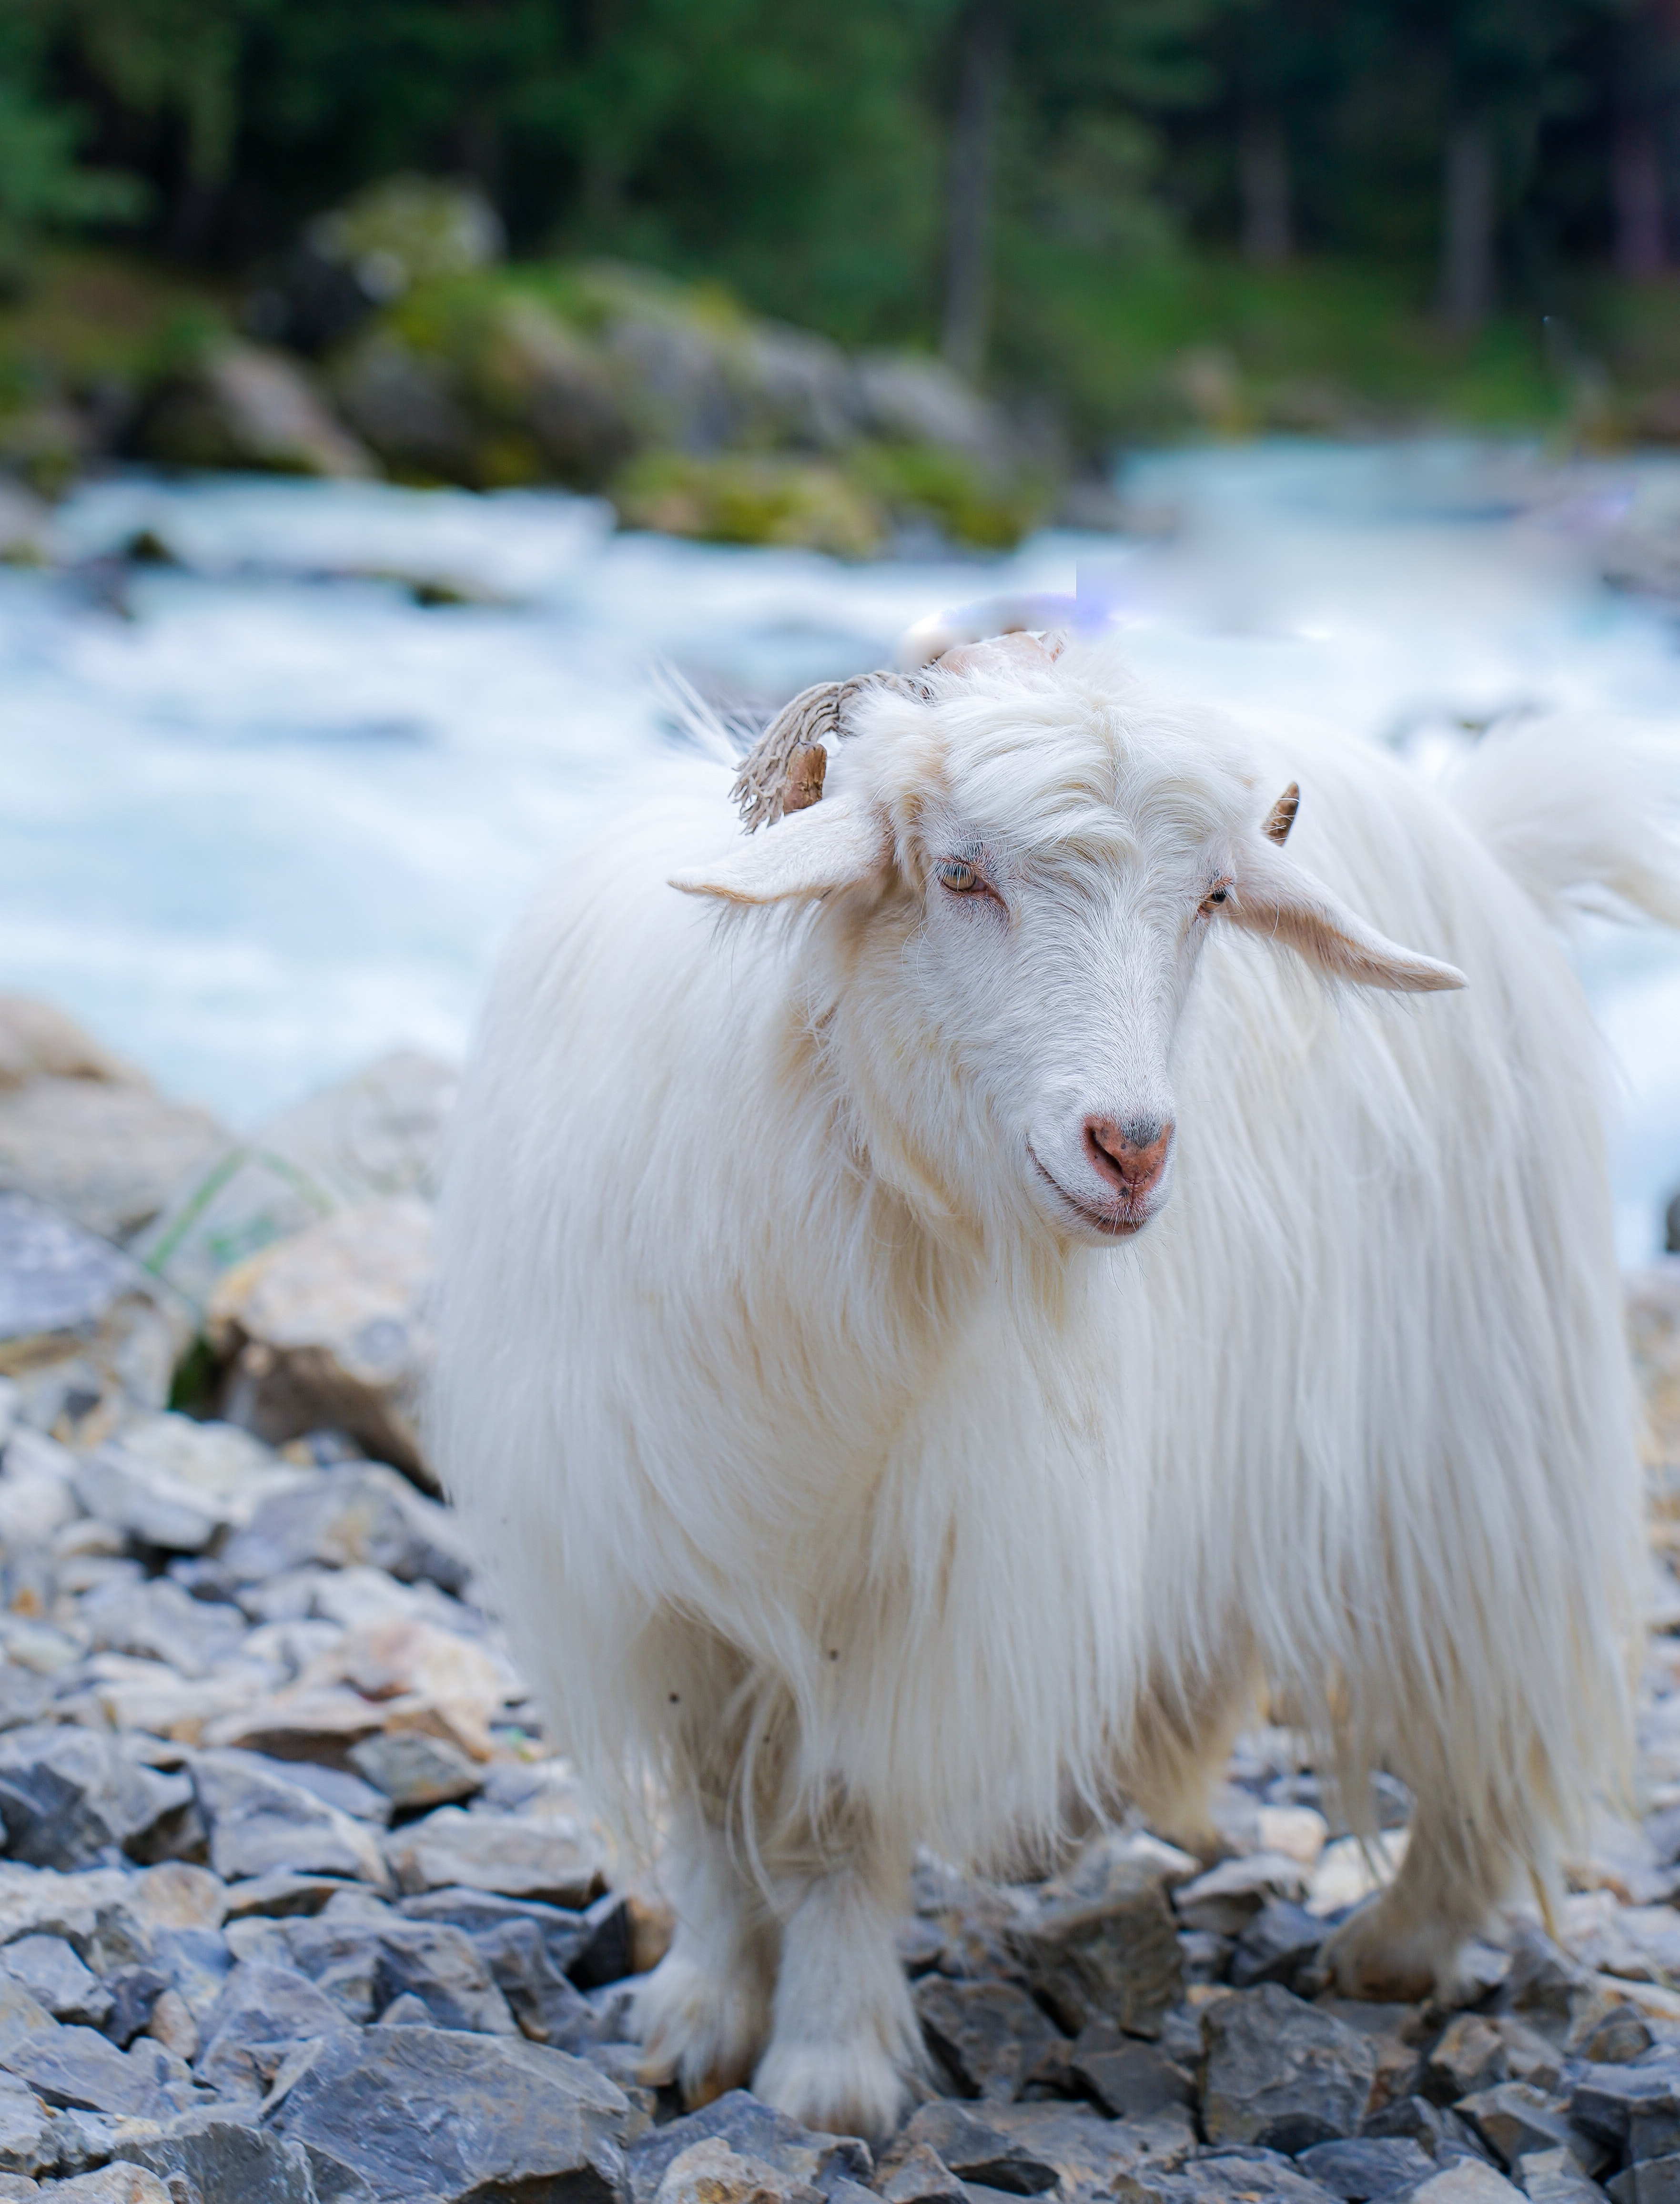
animals, goat, terrestrial animal, goat antelope, plant, tree, horn, livestock, fur, goats, bovine, pasture, wood, landscape, feral goat, water, cow goat family, pack animal